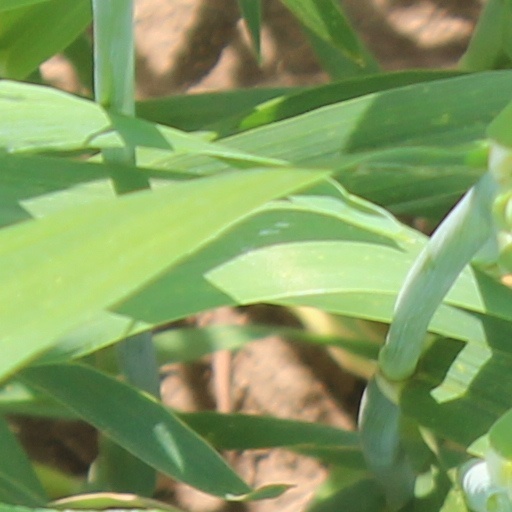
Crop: wheat